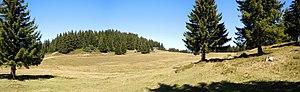
Saint-Pierre-d'Allevard est le nom d'une ancienne commune française située dans le département de l'Isère en région Auvergne-Rhône-Alpes. Depuis le 1ᵉʳ janvier 2016 elle est une commune déléguée de la commune nouvelle de Crêts en Belledonne.
Le crêt du Poulet est un sommet de la chaîne de Belledonne culminant à 1 726 m d'altitude, sur le balcon ouest dominant le Grésivaudan, situé sur la commune de Saint-Pierre d'Allevard en Isère.